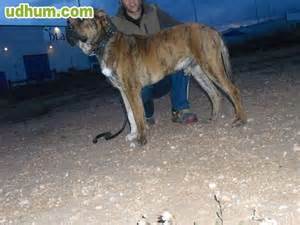
Label: dog